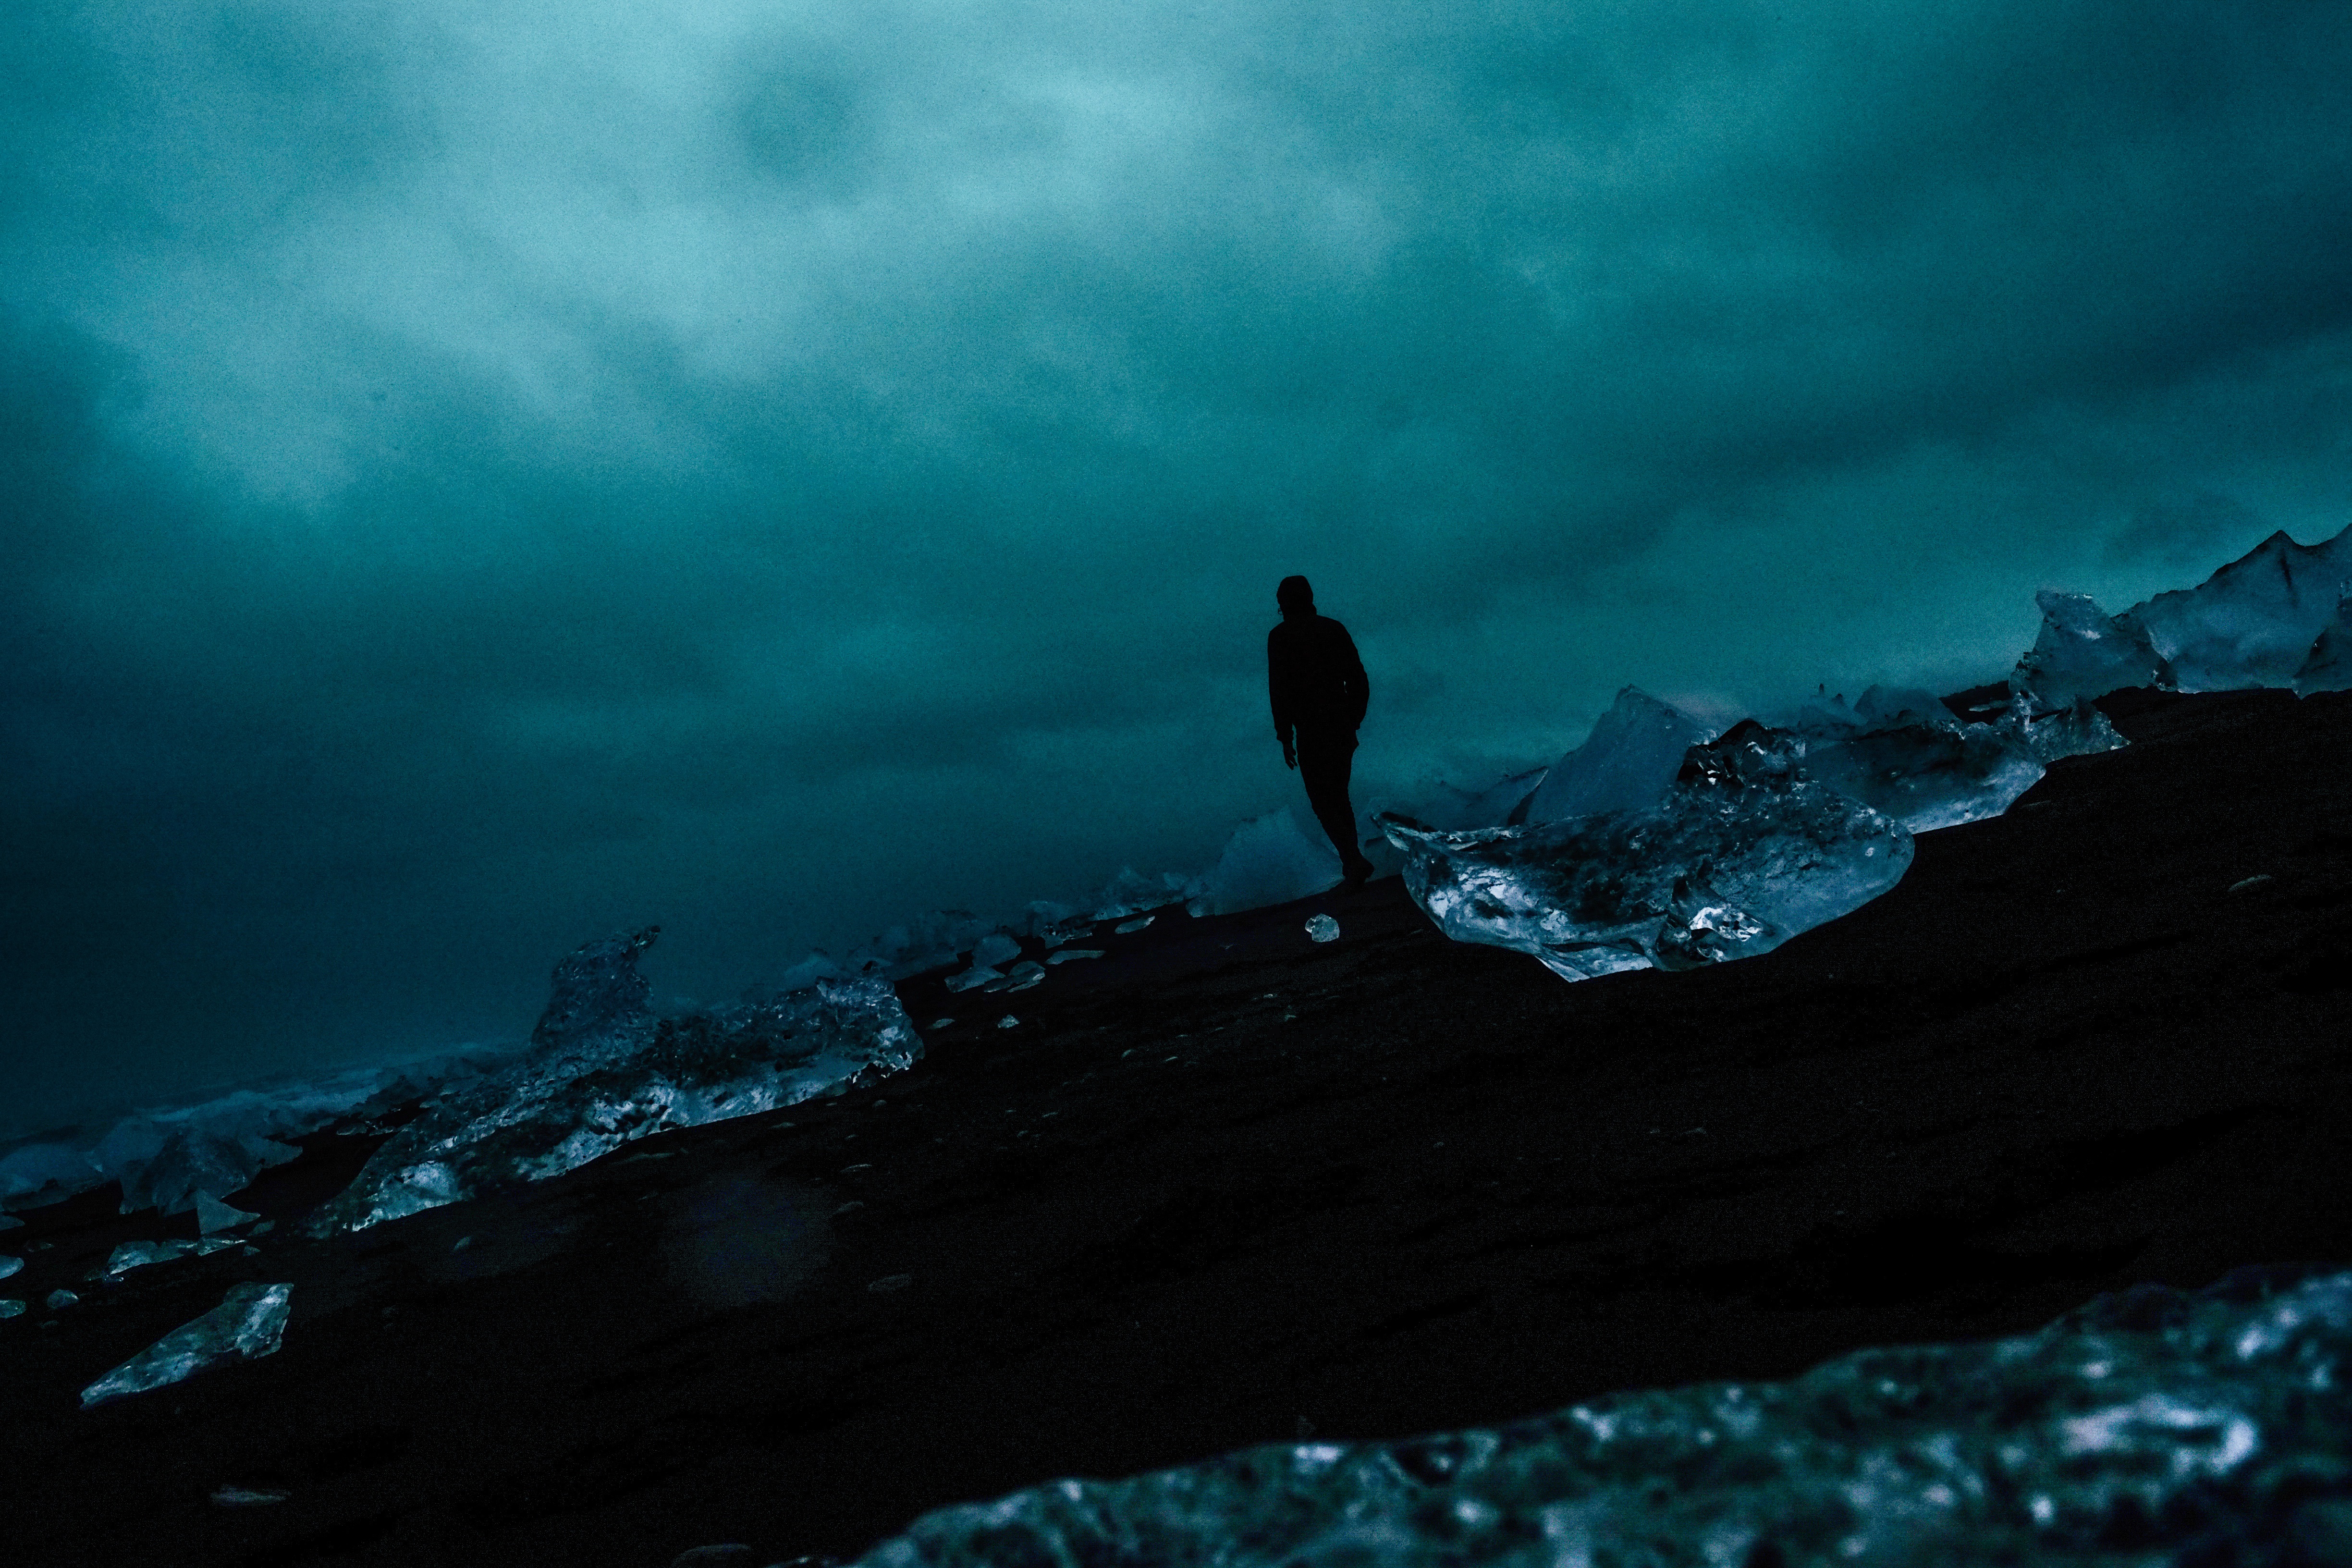
sea, coast, nature, ocean, horizon, mountain, cloud, sky, wave, underwater, reflection, darkness, blue, terrain, moonlight, computer wallpaper, wind wave